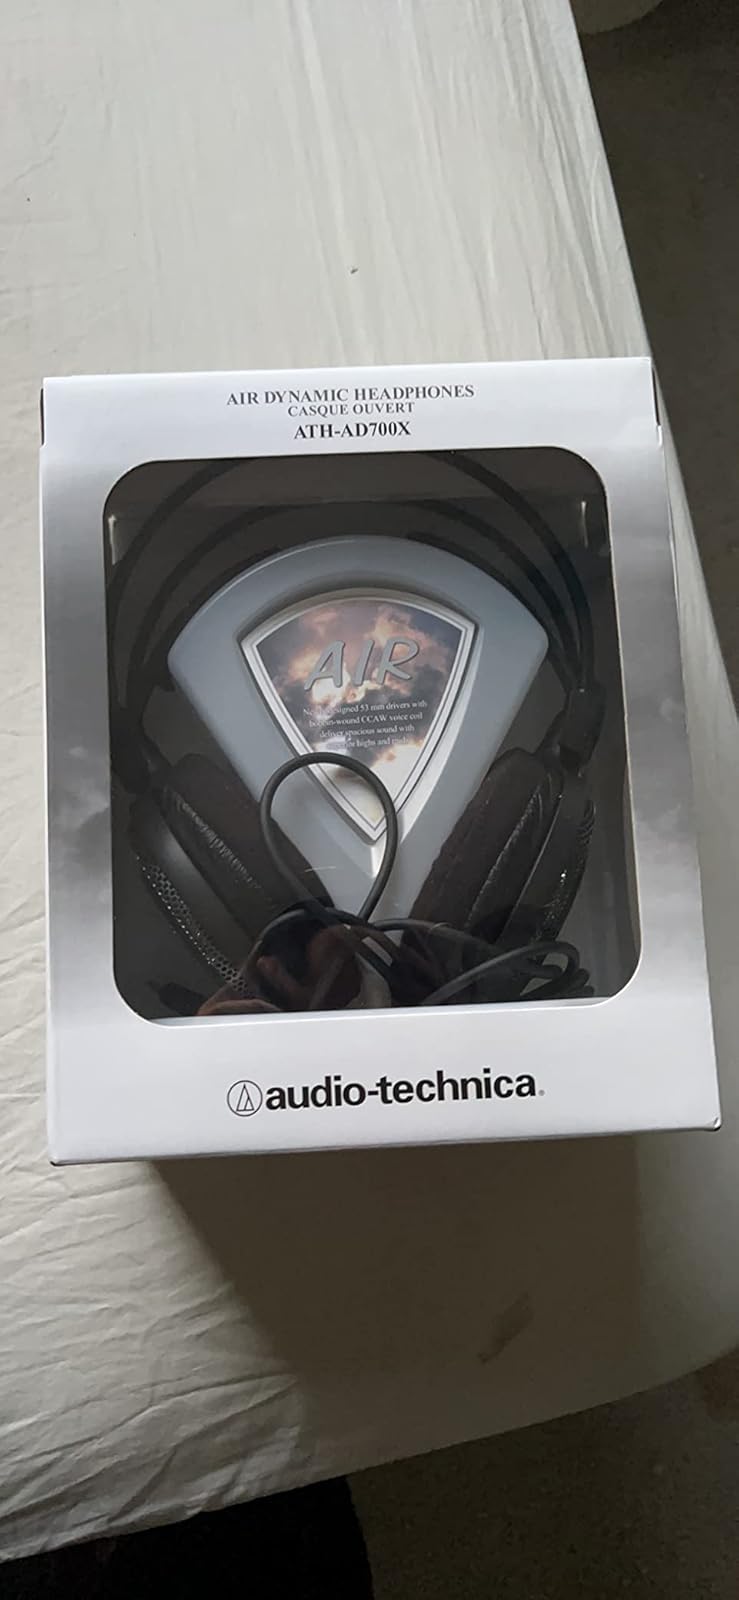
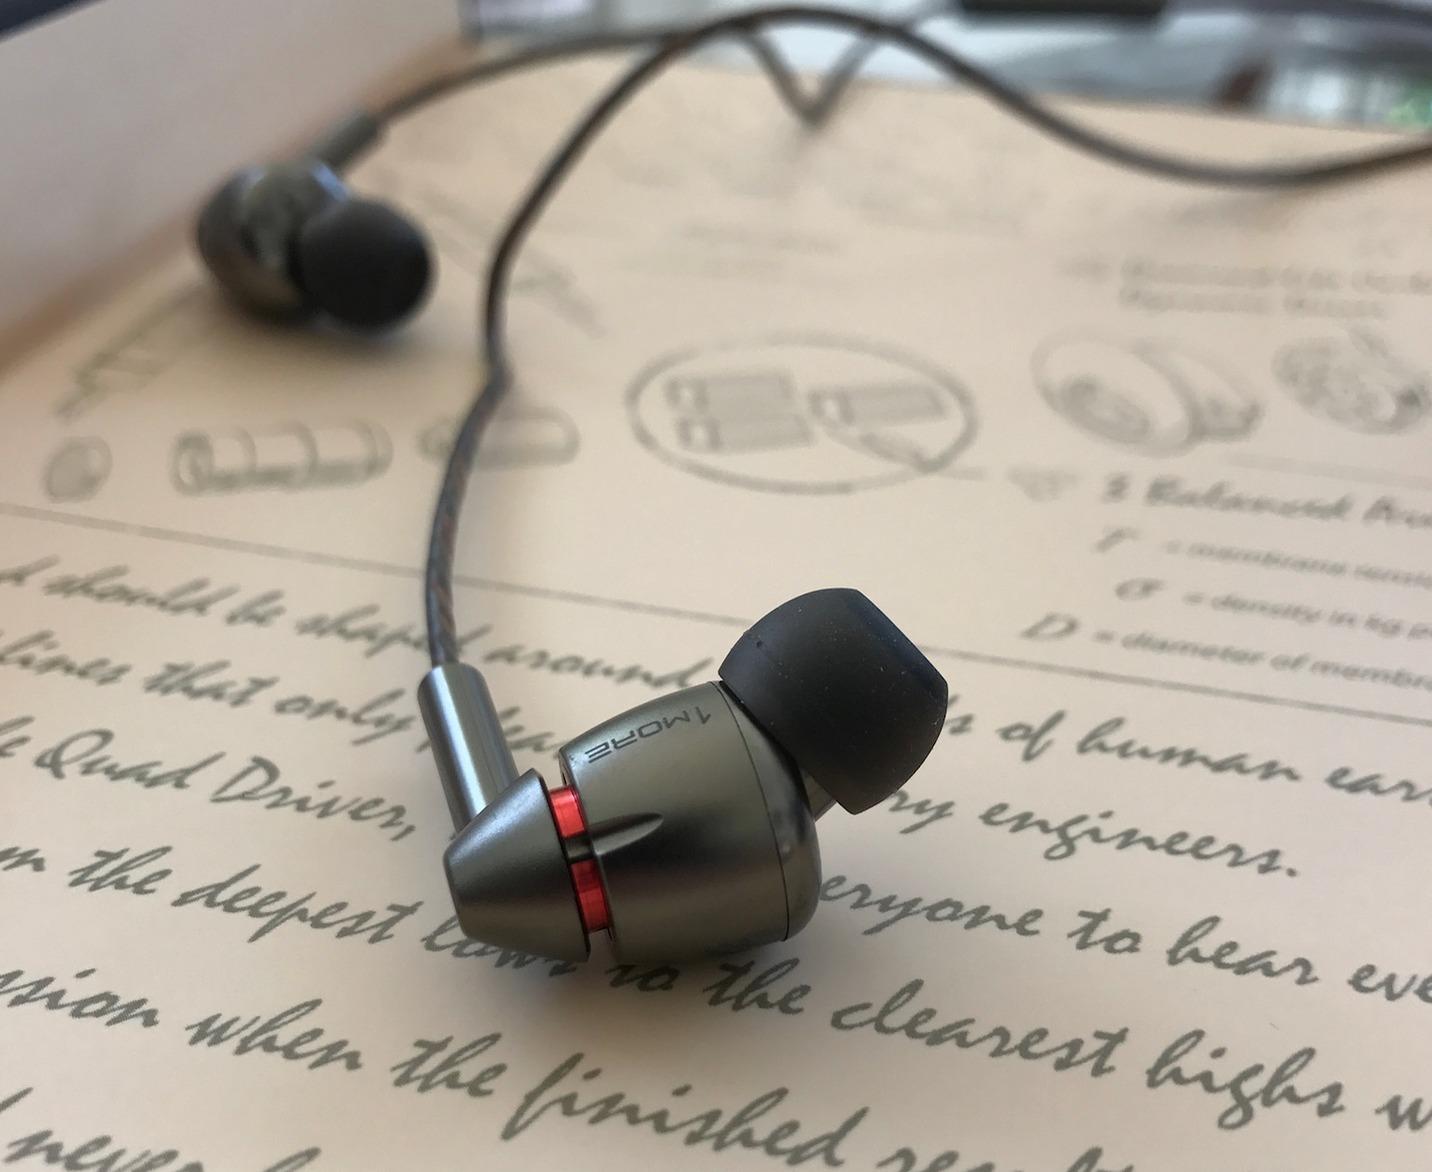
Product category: headphones
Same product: no